28th Illinois General Assembly

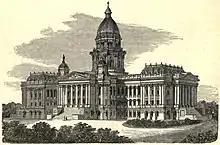
The Illinois State Capitol in 1879

The 28th Illinois General Assembly was elected in November 1872. The session began on January 8, 1873, and adjourned on March 31, 1874.